Sunderland Rifles

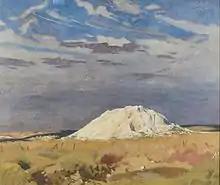
William Orpen: The Butte de Warlencourt.

1/7th DLI left 151st Bde on 16 November 1915 to become the divisional pioneer battalion. In this role it provided working parties to assist the divisional Royal Engineers (RE) in tasks ranging from trench digging and wiring, to road making, while remaining fighting soldiers. The men received extra pay and the battalion transport was augmented to carry the necessary tools and equipment, but the battalion machine gun section was transferred out: brigade machine gun companies were formed soon afterwards. Lieutenant-Colonel Vaux was instrumental in the battalion's conversion, arguing that many of the Sunderland shipbuilders in its ranks already had the skills required.